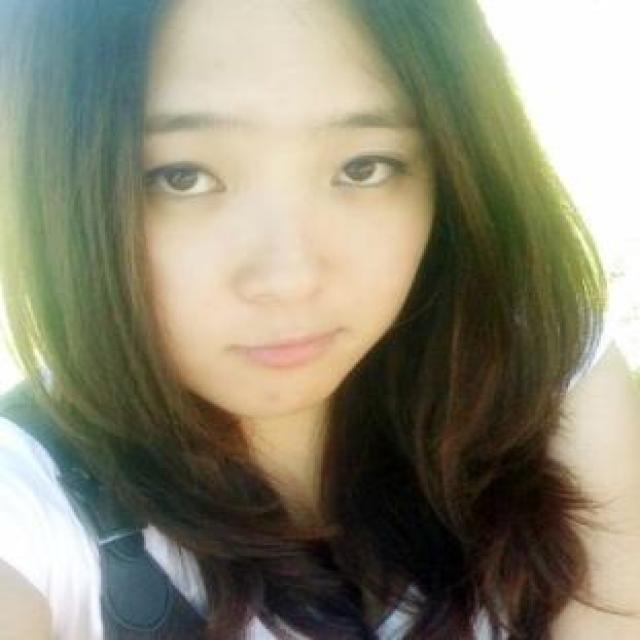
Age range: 21-44